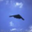
Label: airplane